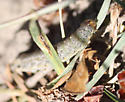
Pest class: cutworms